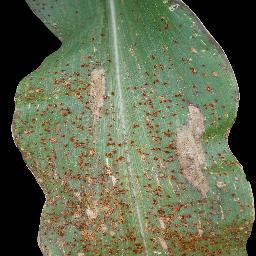
Label: Corn_(Maize)___Common_Rust